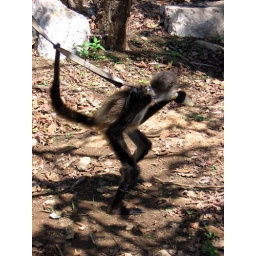
The family's pet monkey eating a banana while being contained by a leash attached to a tree